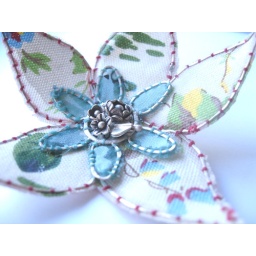
pretty as a red heiffer in a flower bed brooch